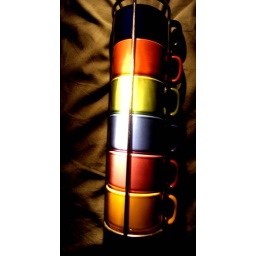
different coloured glass cups in a steel stand